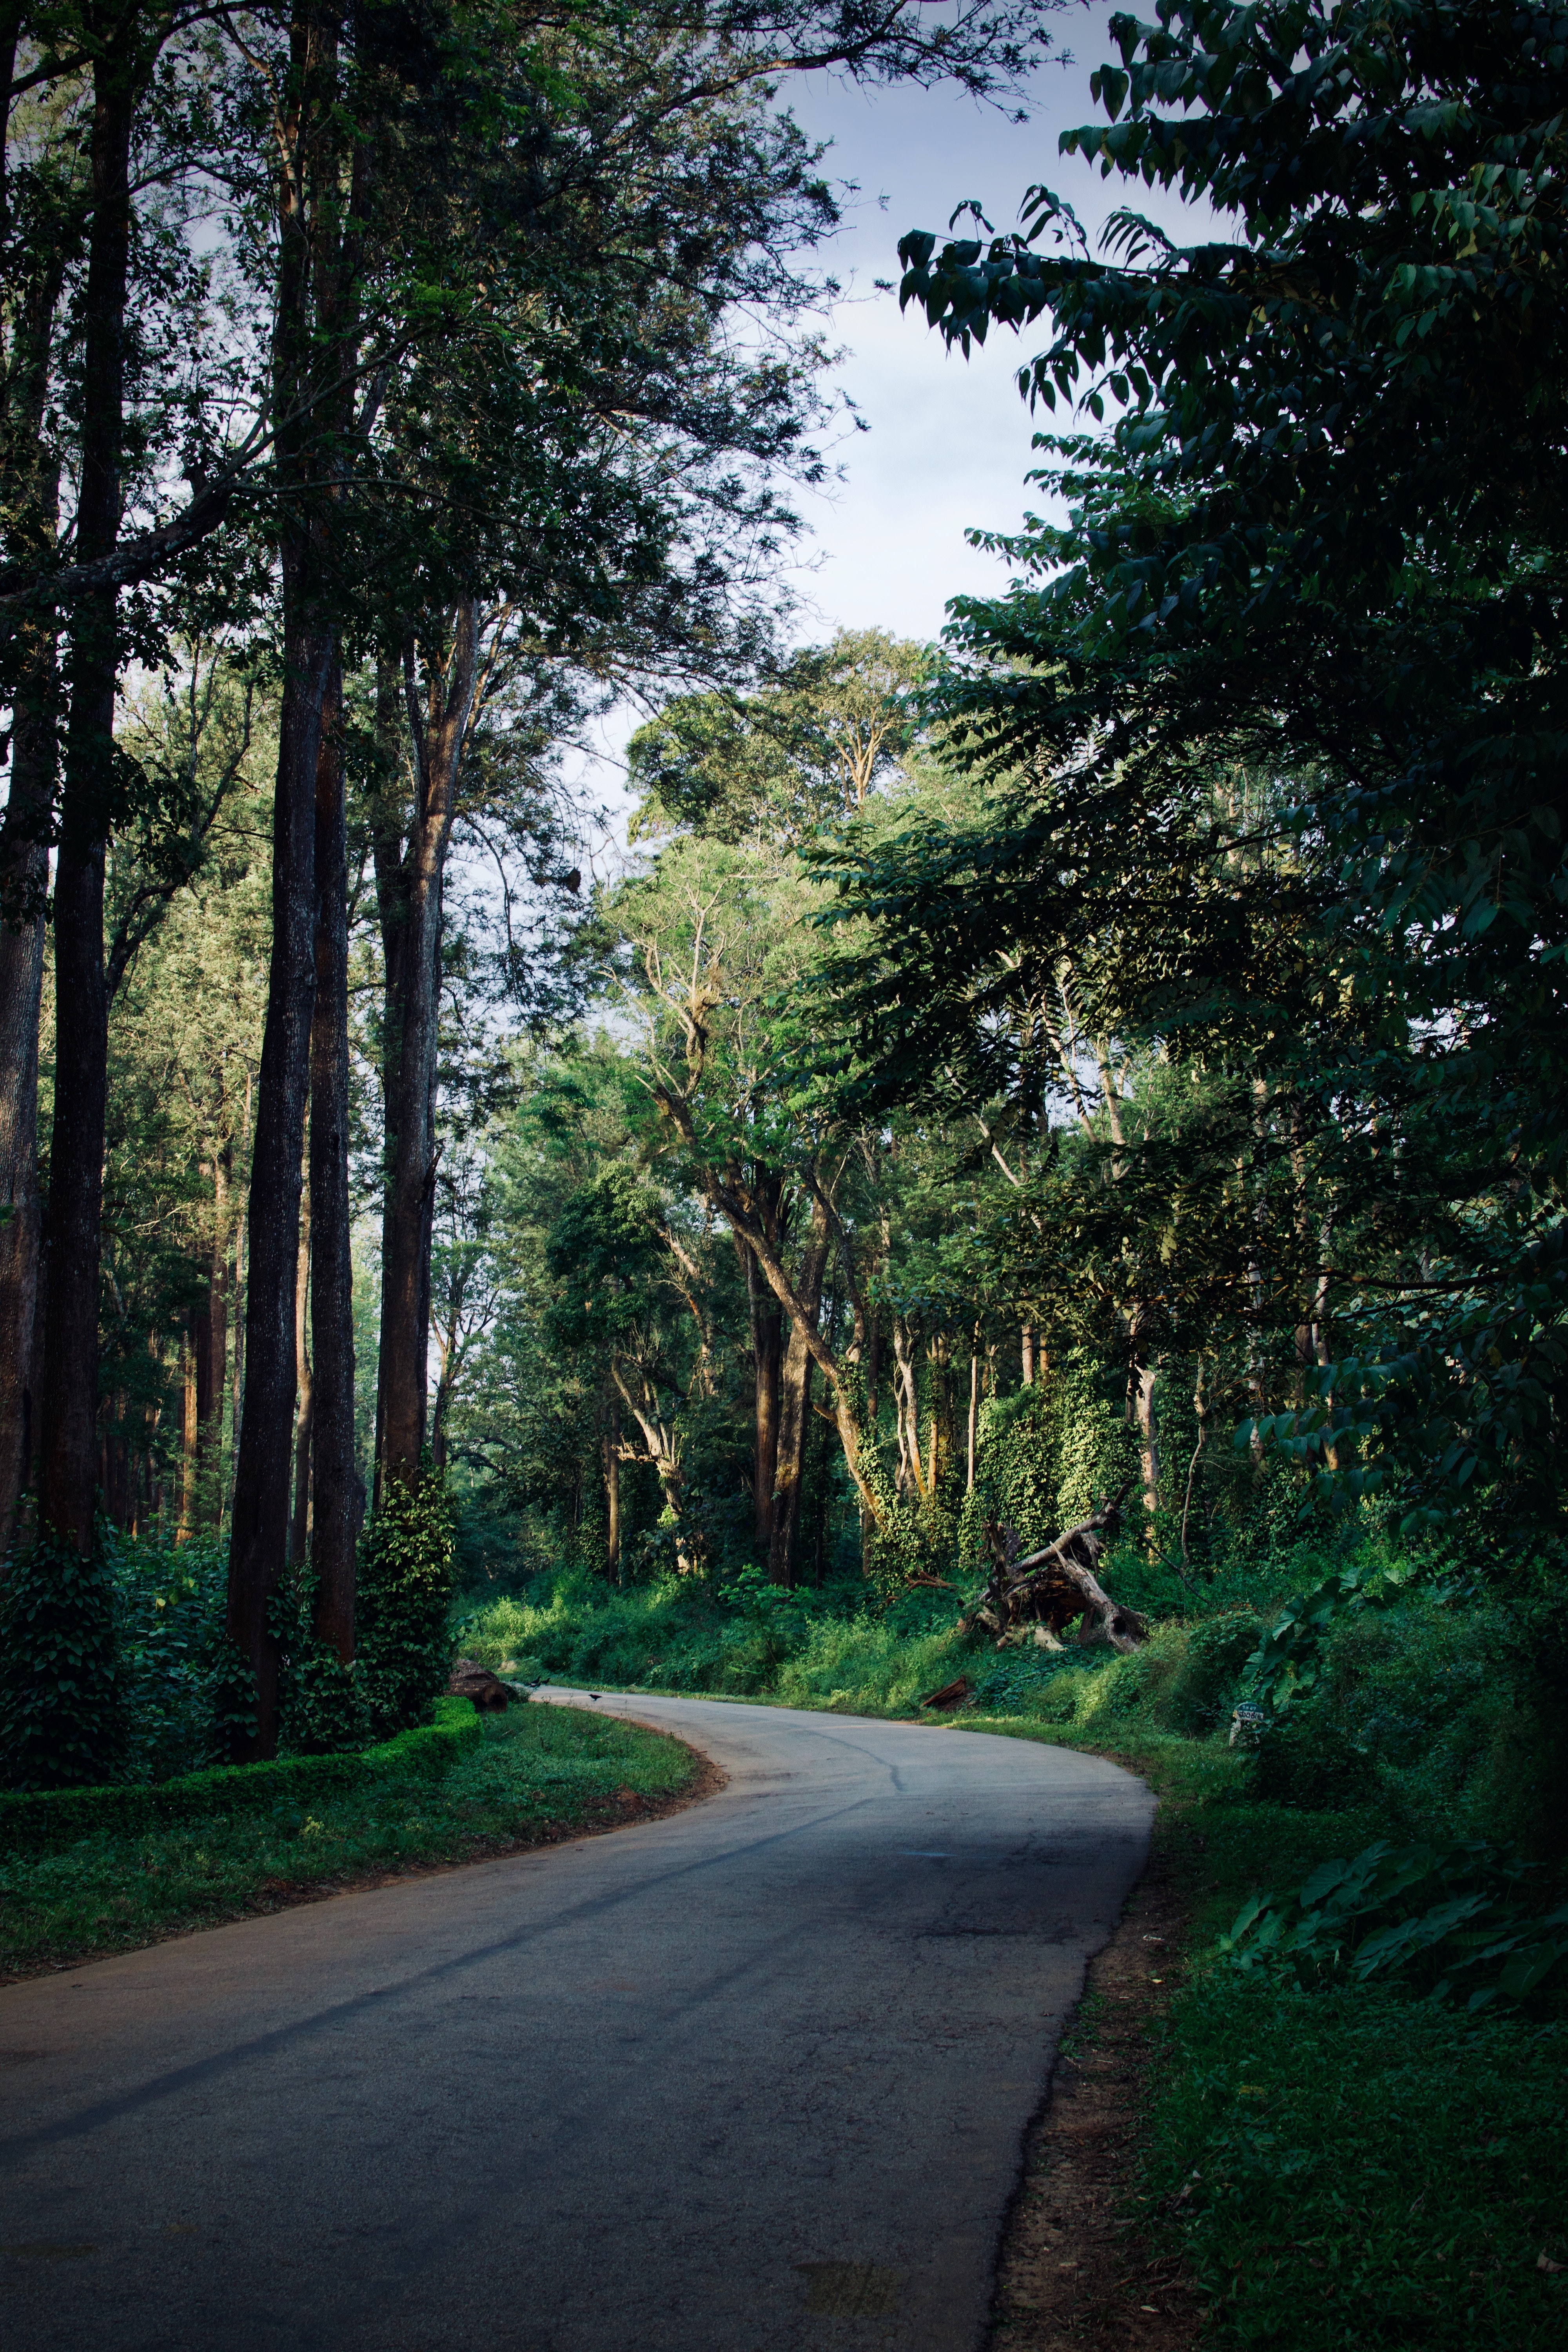
tree, natural landscape, nature, vegetation, natural environment, green, road, sky, forest, light, sunlight, atmospheric phenomenon, nature reserve, morning, woody plant, leaf, botany, woodland, biome, plant, grass, infrastructure, lane, road surface, jungle, trail, thoroughfare, path, branch, landscape, old growth forest, street, rainforest, walkway, house, asphalt, national park, state park, nonbuilding structure, shrub, park, evening